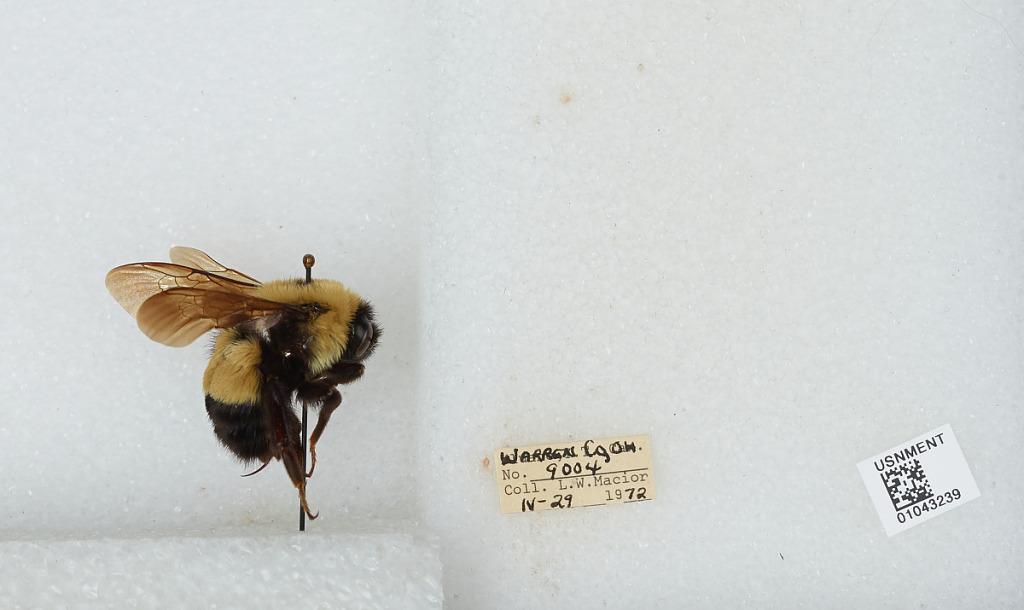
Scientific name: Bombus (Bombus) affinis Cresson
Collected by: L. Macior
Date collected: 1972-4-29
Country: United States
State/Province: Ohio
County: Warren
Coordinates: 39.4242, -84.1856